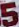
Number: 5